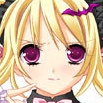
Portrait style: Anime Portrait